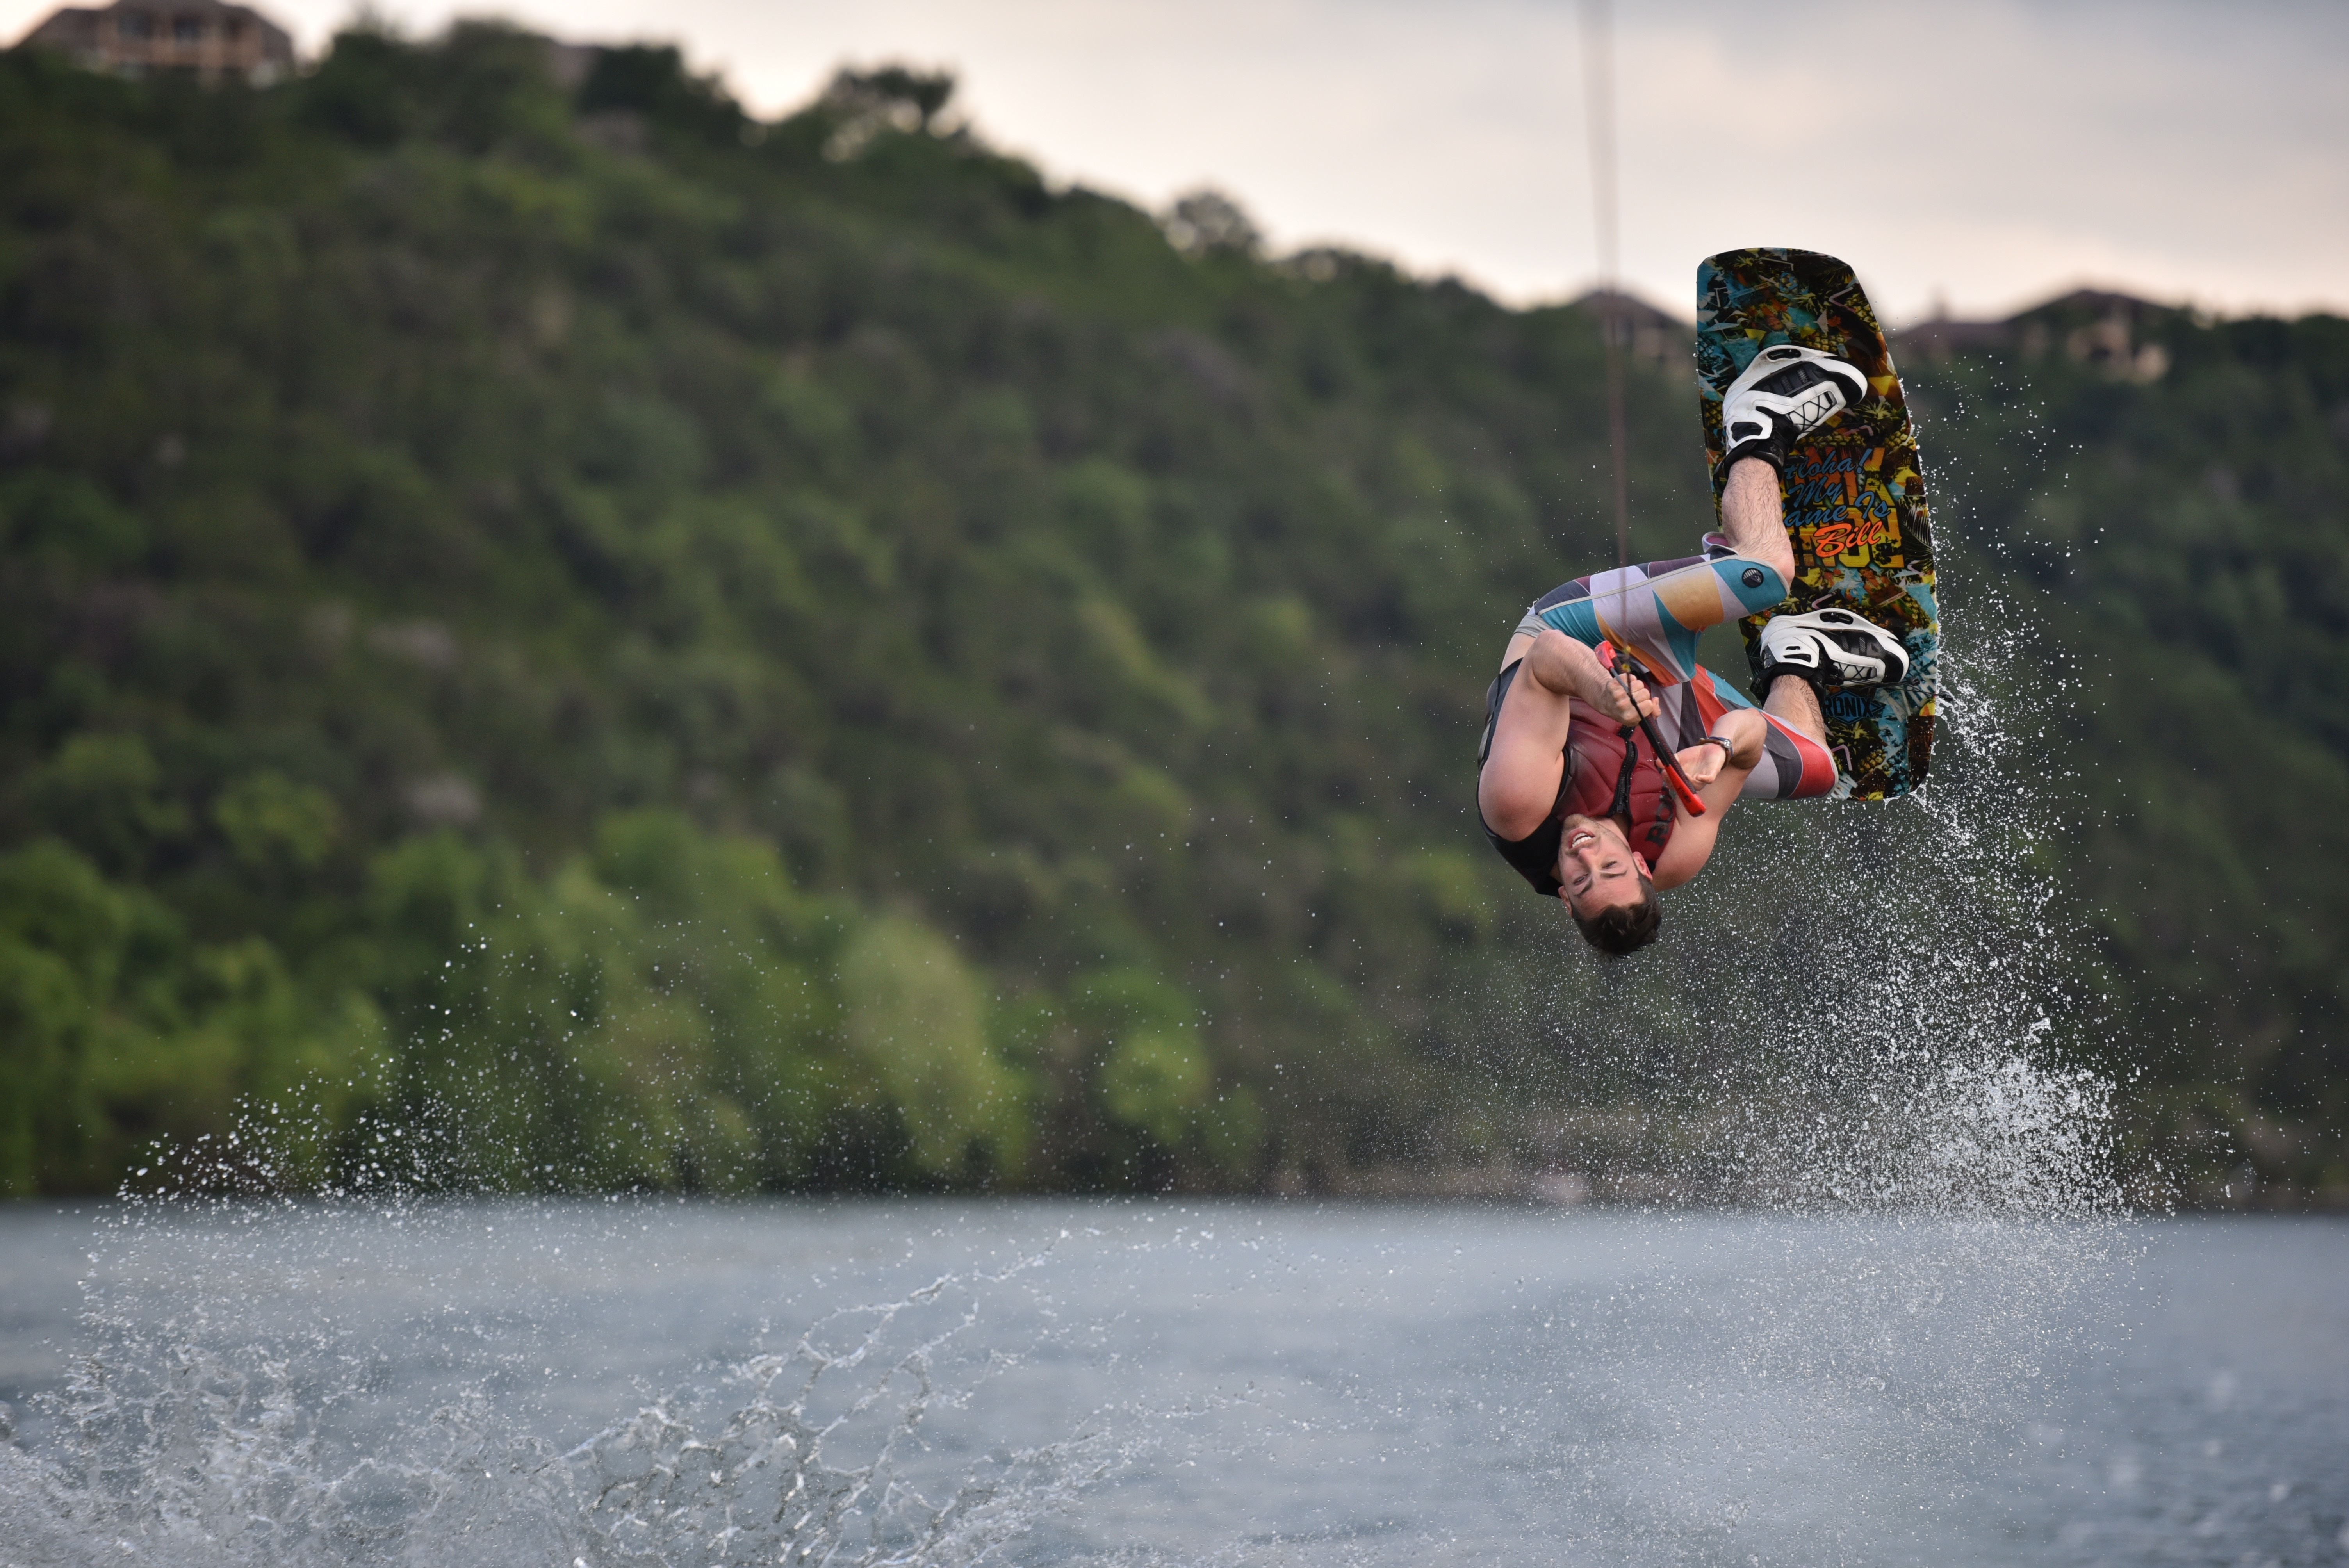
man, mountain, sport, lake, extreme sport, wakeboarding, flip, sports, freeride, water sport, waterskiing, atmosphere of earth, boardsport, surface water sports, towed water sport